Girl Crazy (1932 film)

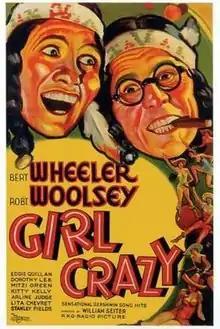

Girl Crazy is a 1932 American pre-Code musical film adaptation of the 1930 stage play of the same name. The film was very unlike the stage play except for its score. It was tailored for the comic talents of Wheeler & Woolsey, a popular comedy team of the time. Three songs written by George and Ira Gershwin for the play were retained: "Bidin' My Time", "I Got Rhythm", and "But Not for Me". According to RKO records, the film lost $150,000. Lon Chaney Jr. appears in the film (uncredited) as a dancer in the chorus.